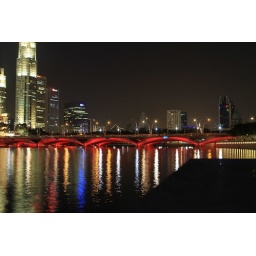
Singapore bridge in red mode